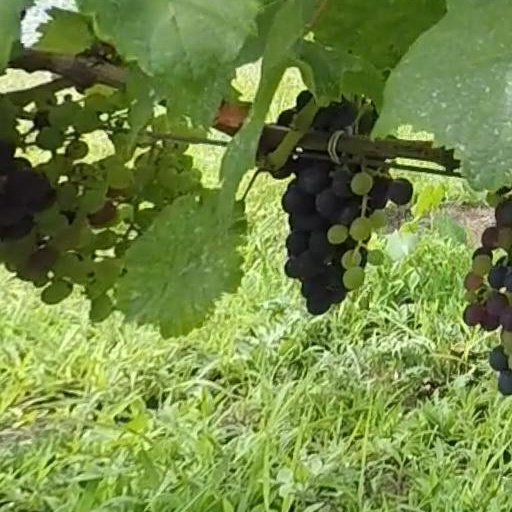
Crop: grape